Project Pluto

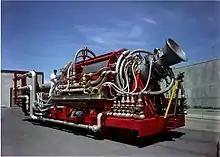
The Tory-IIA prototype

The solution arrived at was to use ceramic fuel elements. The core of the reactor would be made of beryllium oxide, the only available neutron moderator material that could withstand the high temperatures required. Over 80 percent of the fueled tubes were long; the rest varied in length so as to achieve the correct column length and arrangement. The tubes consisted of a BeO matrix with a grain size between in diameter containing a solid solution of urania, zirconia and yttria. The Tory II-A reactor used a uranium-beryllia mixture, but by the time Tory II-C was built zirconia and yttria was added in a 1.06:1:1 ratio of urania:zirconia:yttria. The zirconia and yttria stabilized the urania against phase transition to triuranium octoxide at temperatures around . The fuel particles of the urania-zirconia-yttria mixture (known as "horseradish") were mostly from in size, although some were smaller or larger. The uranium was in the form of oralloy: uranium enriched to 93.2 percent uranium-235.